Rubber cement

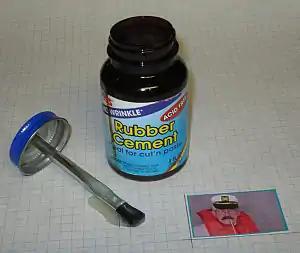
A bottle of rubber cement, showing a brush built into its cap and a photo about to be cemented to graph paper

Rubber cement (cow gum in British English) is an adhesive made from elastic polymers (typically latex) mixed in a solvent such as acetone, hexane, heptane or toluene to keep it fluid enough to be used. This makes it part of the class of drying adhesives: as the solvents quickly evaporate, the rubber solidifies, forming a strong yet flexible bond.